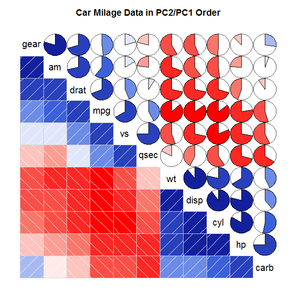
L’exploration de données, connue aussi sous l'expression de fouille de données, forage de données, prospection de données, data mining, ou encore extraction de connaissances à partir de données, a pour objet l’extraction d'un savoir ou d'une connaissance à partir de grandes quantités de données, par des méthodes automatiques ou semi-automatiques.
En analyse des données, un corrélogramme est une représentation graphique mettant en évidence une ou plusieurs corrélations entre des séries de données.